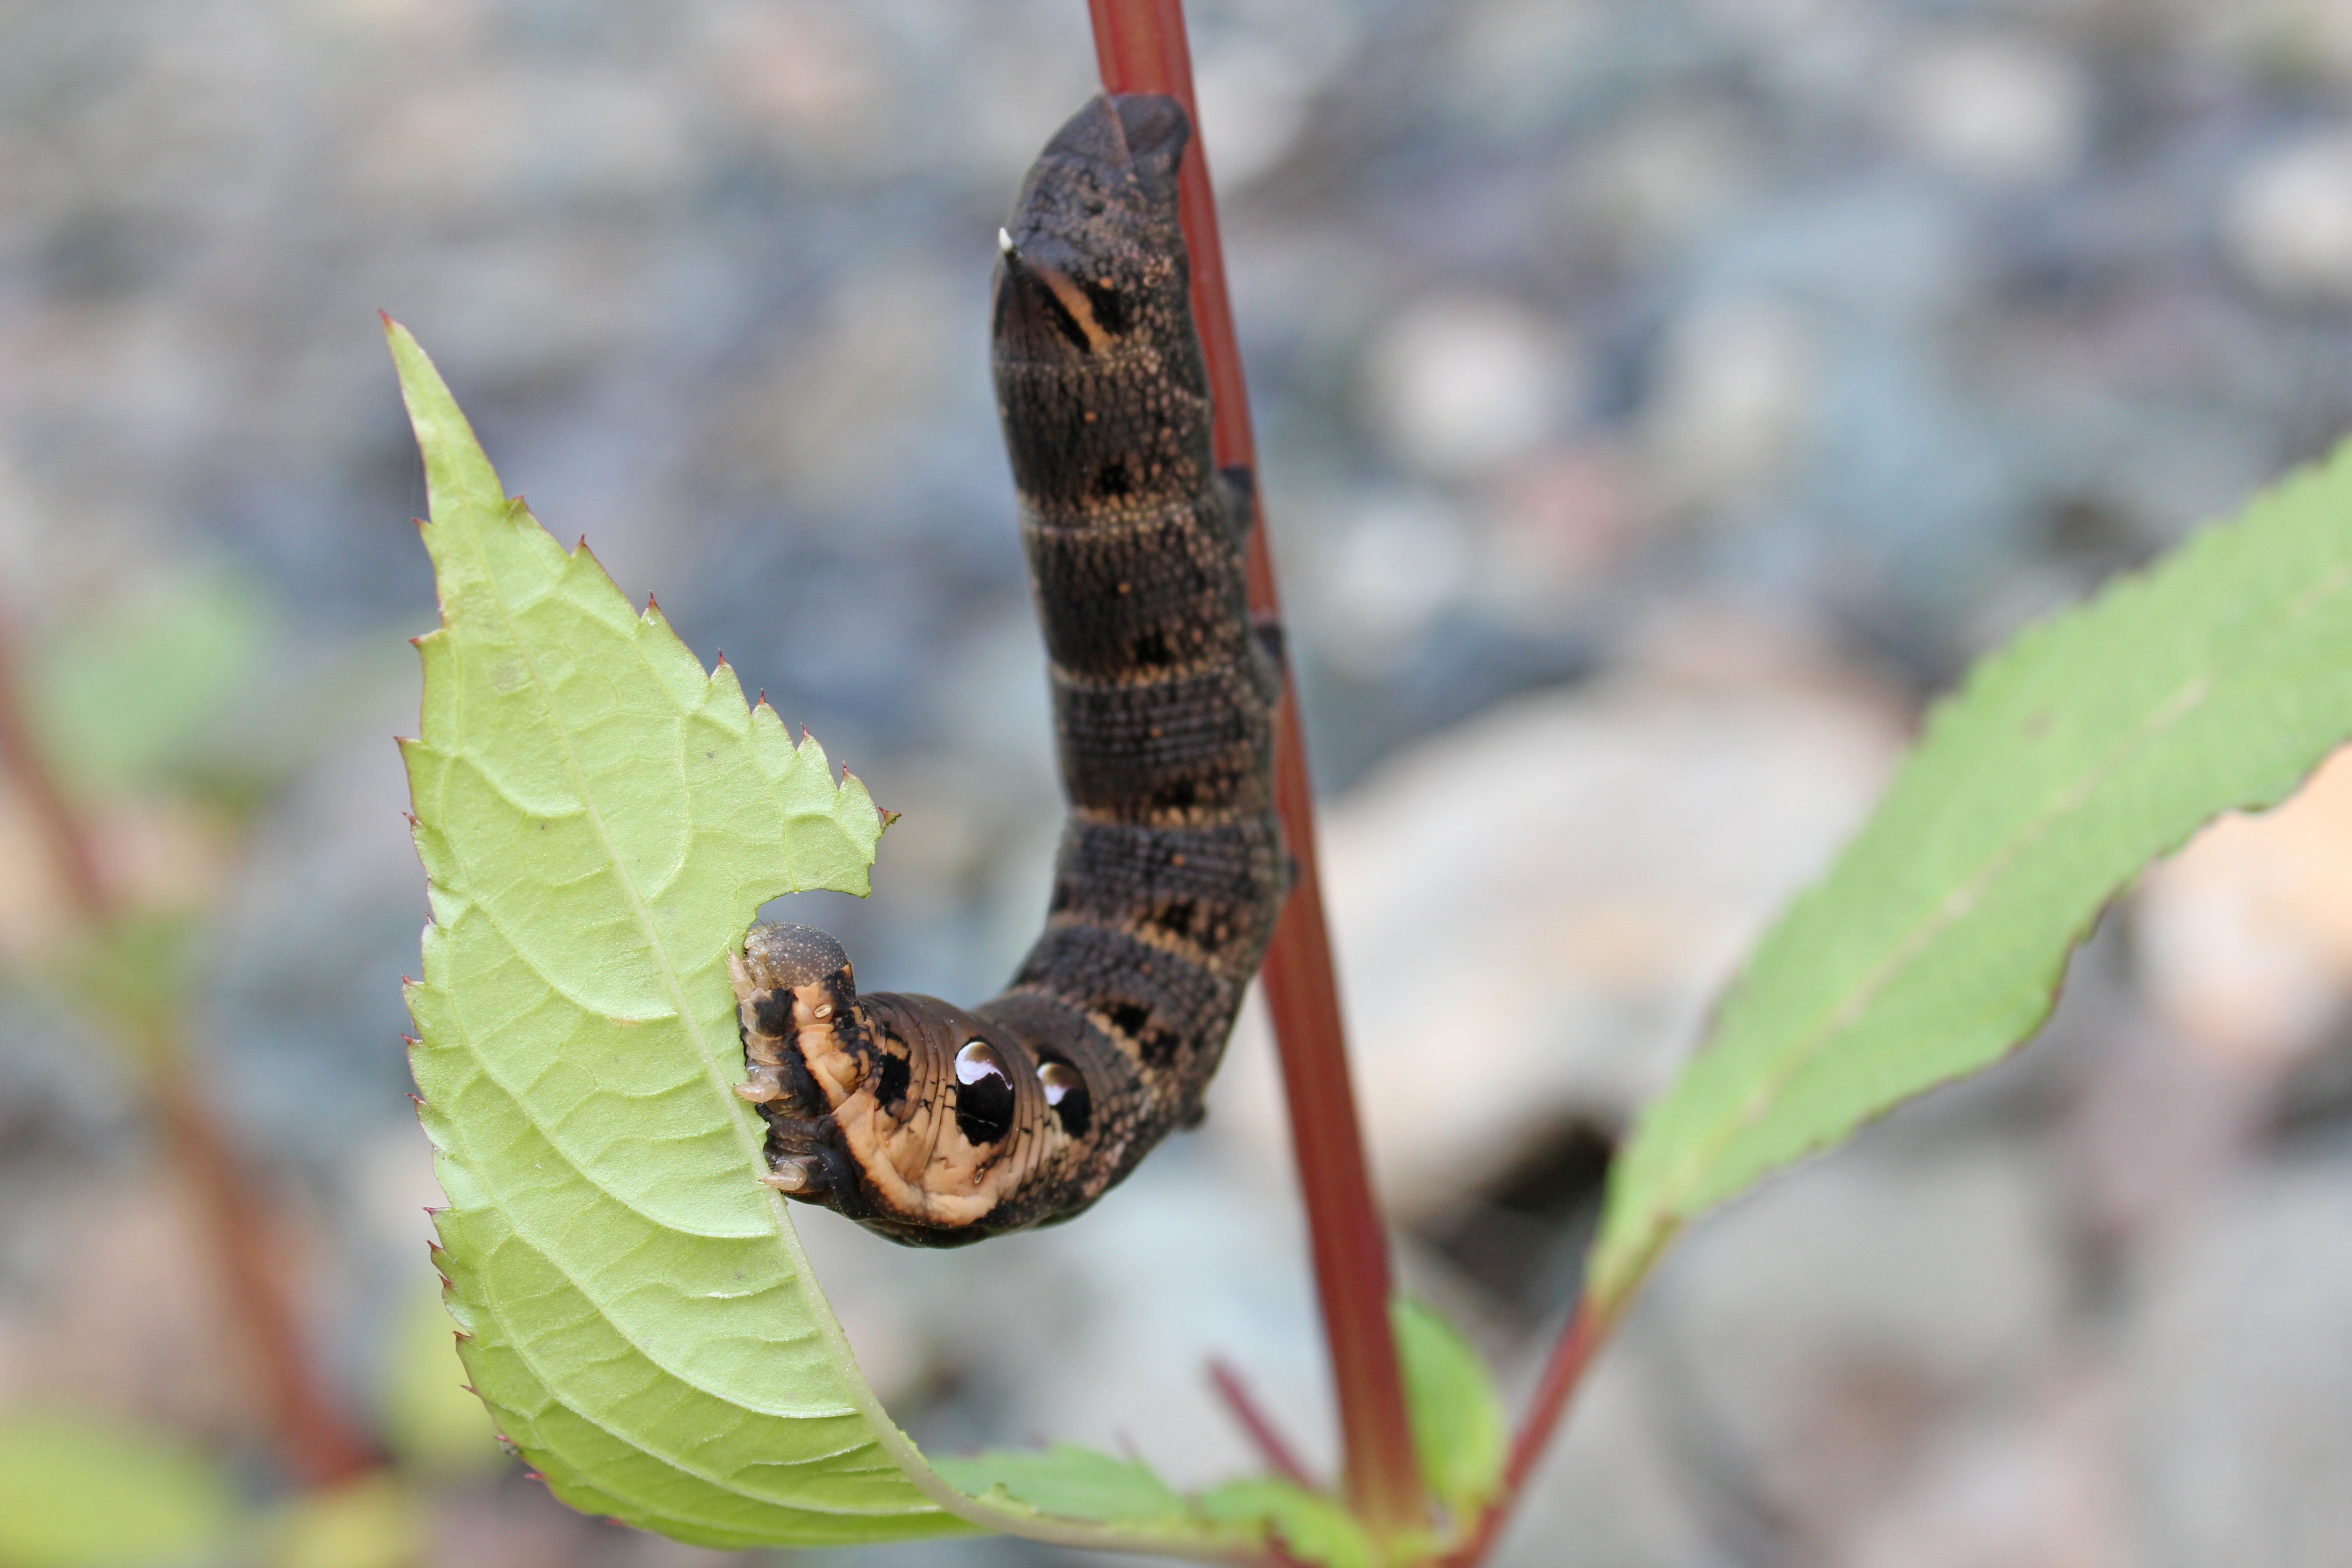
nature, leaf, flower, insect, moth, butterfly, fauna, invertebrate, caterpillar, close up, larva, macro photography, butterfly caterpillar, thick caterpillar, brown black, plant stem, moths and butterflies